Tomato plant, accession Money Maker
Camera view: bottom (45 deg); turntable rotation: 300 degrees
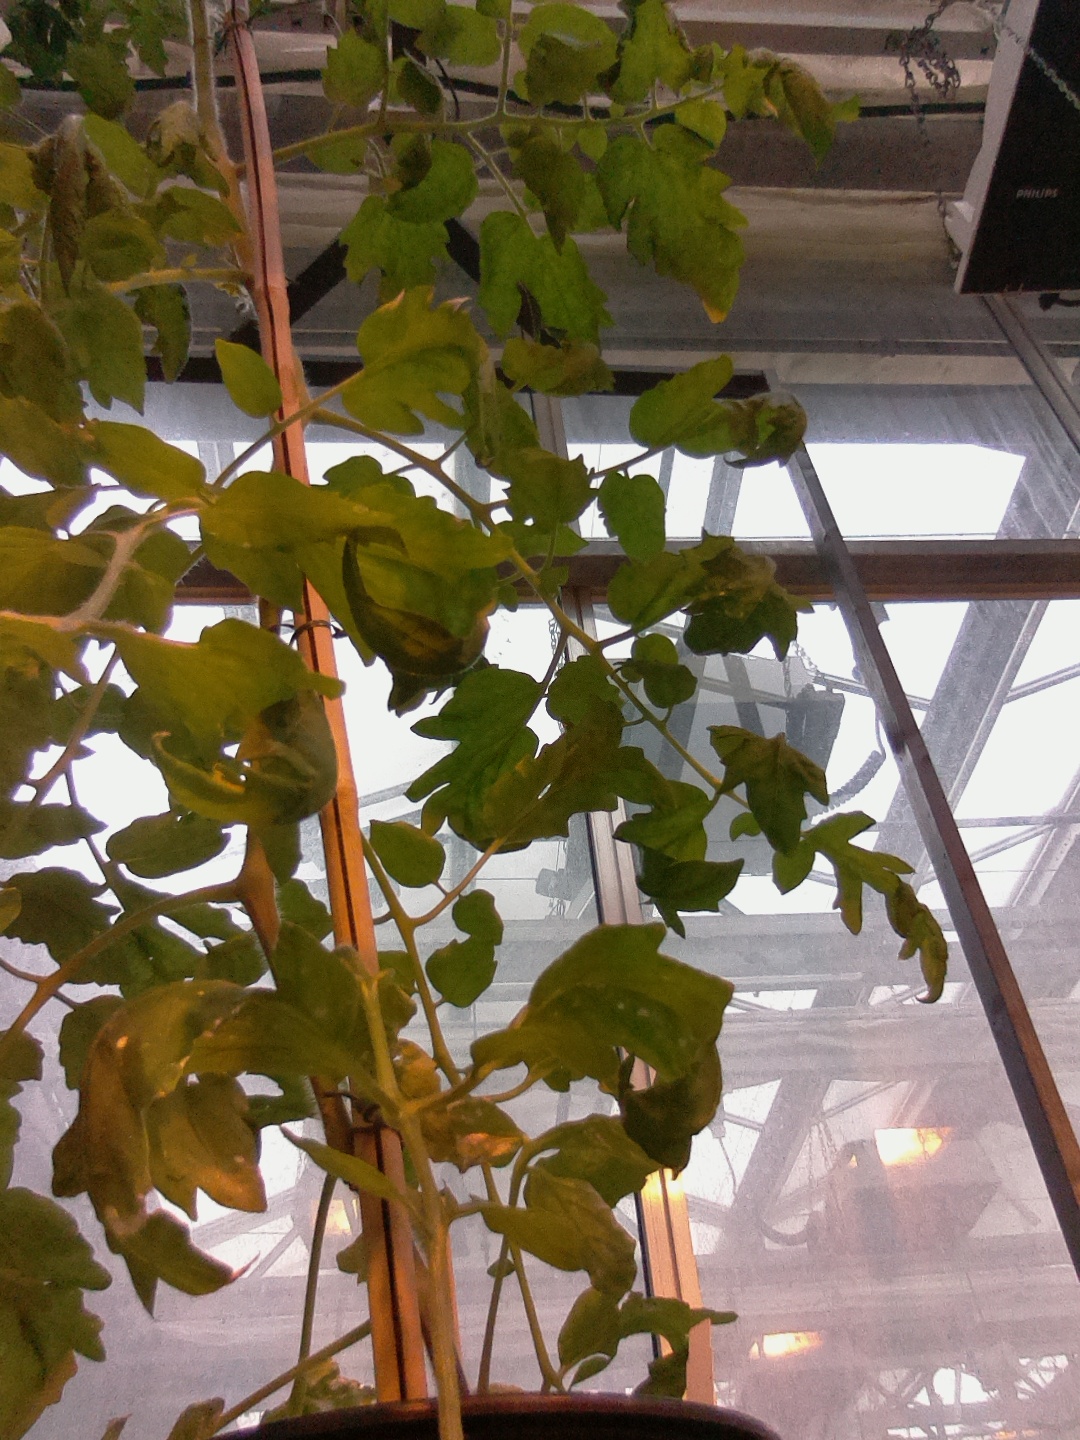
BBCH growth stage 64: 40%-50% of flowers open